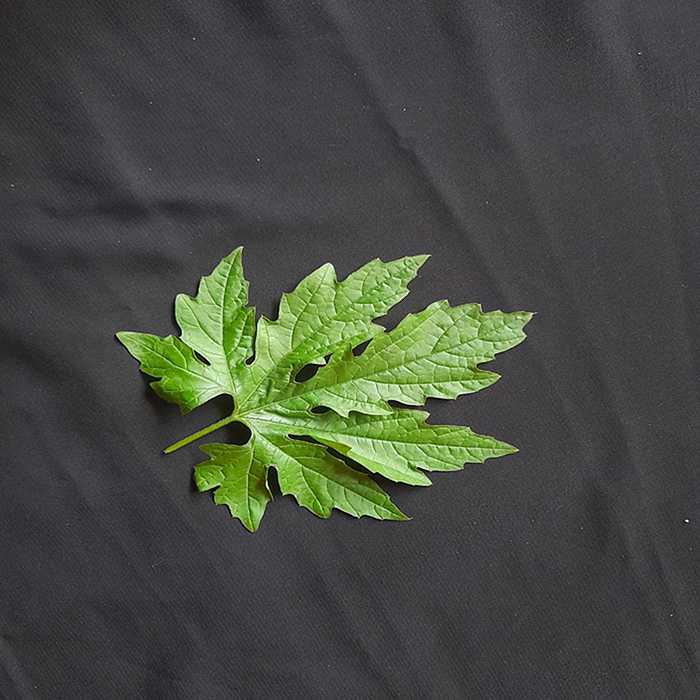
Plant: Bitter Gourd
Label: Fresh leaf